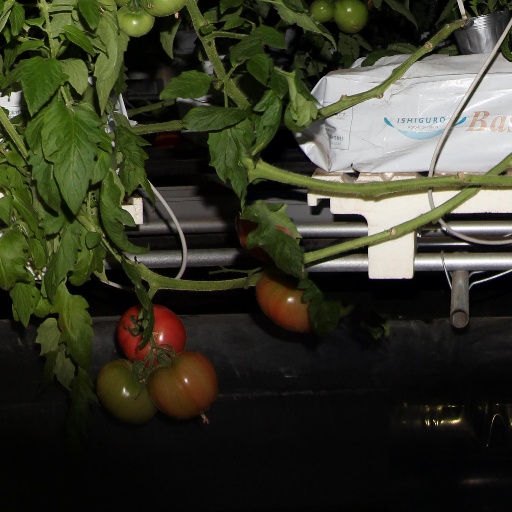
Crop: tomato